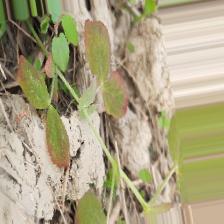
Label: Lentil Rust